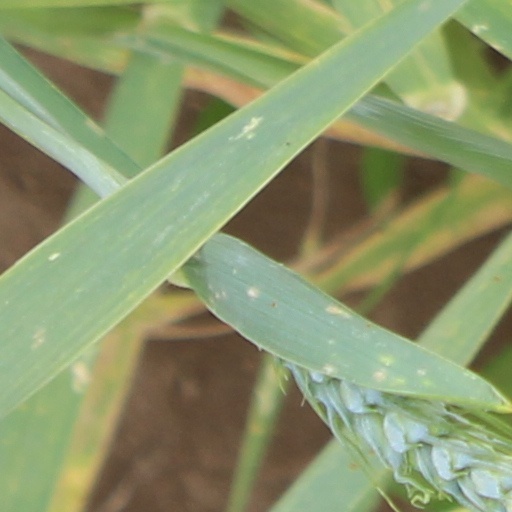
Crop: wheat